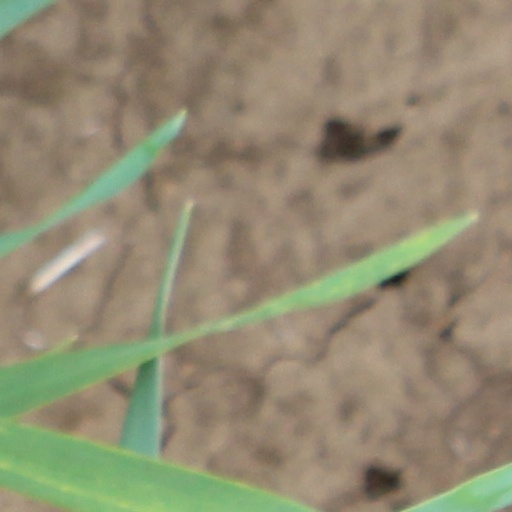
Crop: wheat